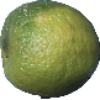
Label: limes